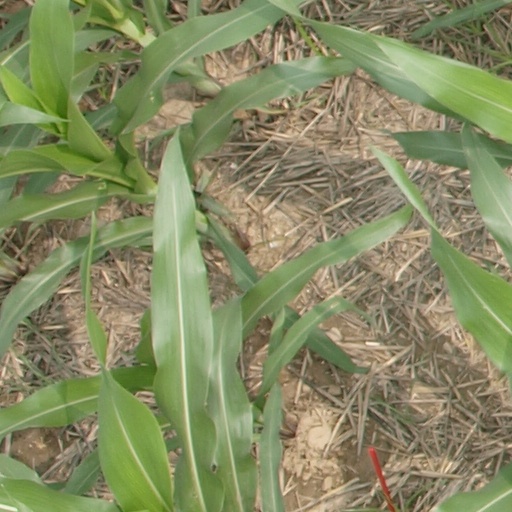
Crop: maize; corn